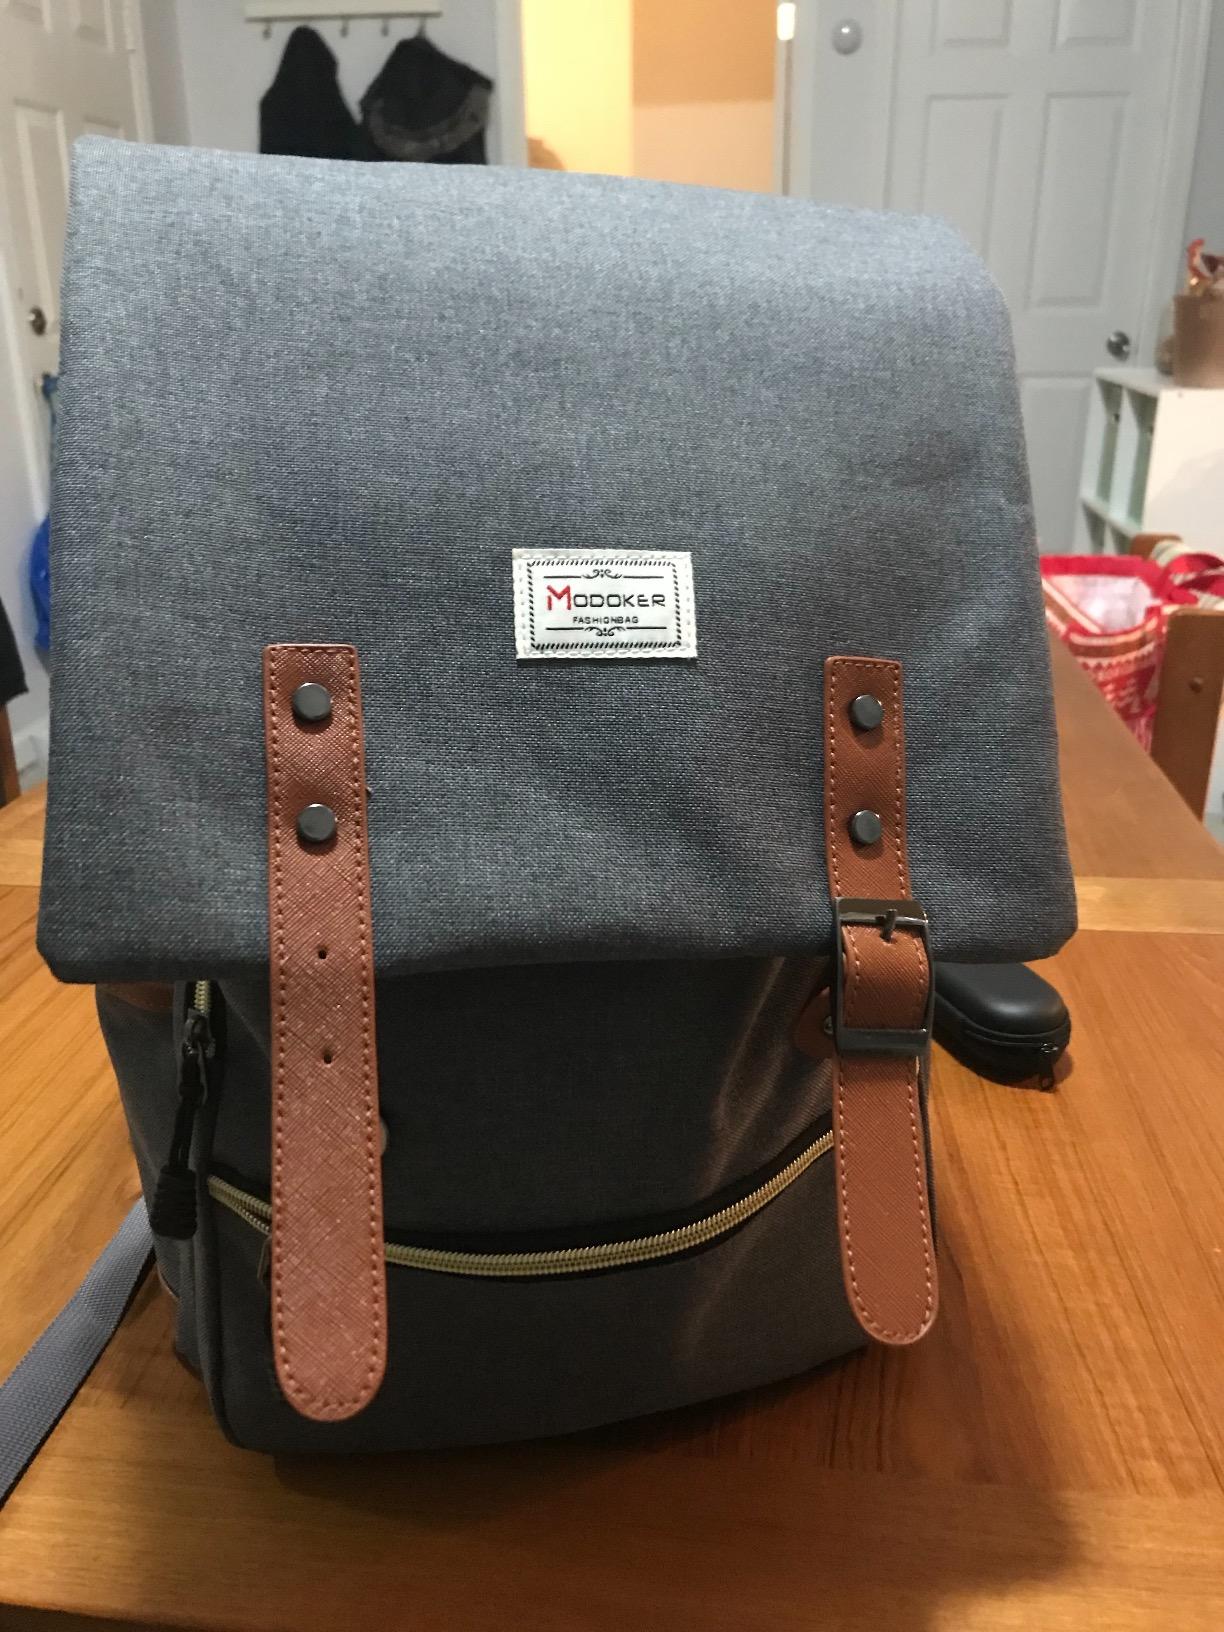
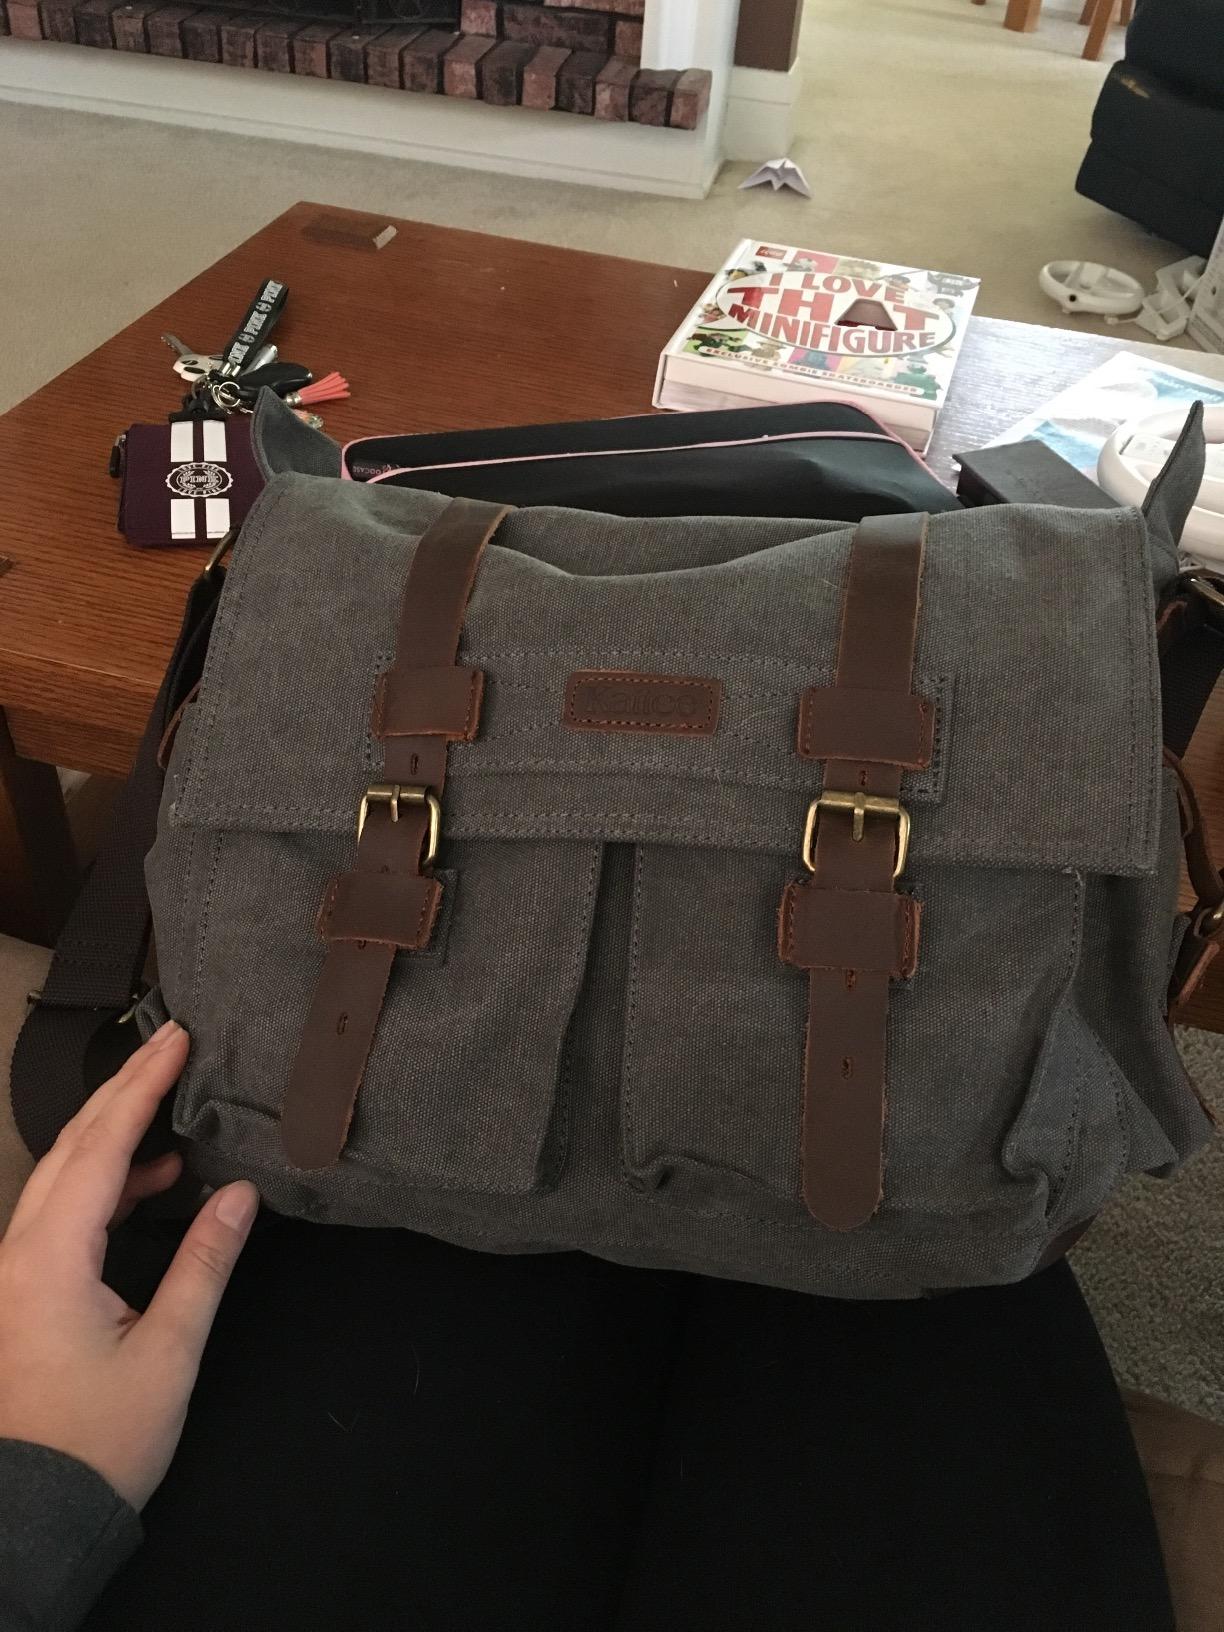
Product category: bag
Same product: no